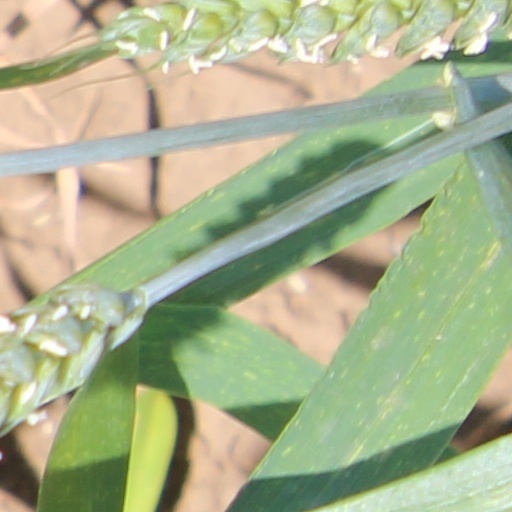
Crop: wheat